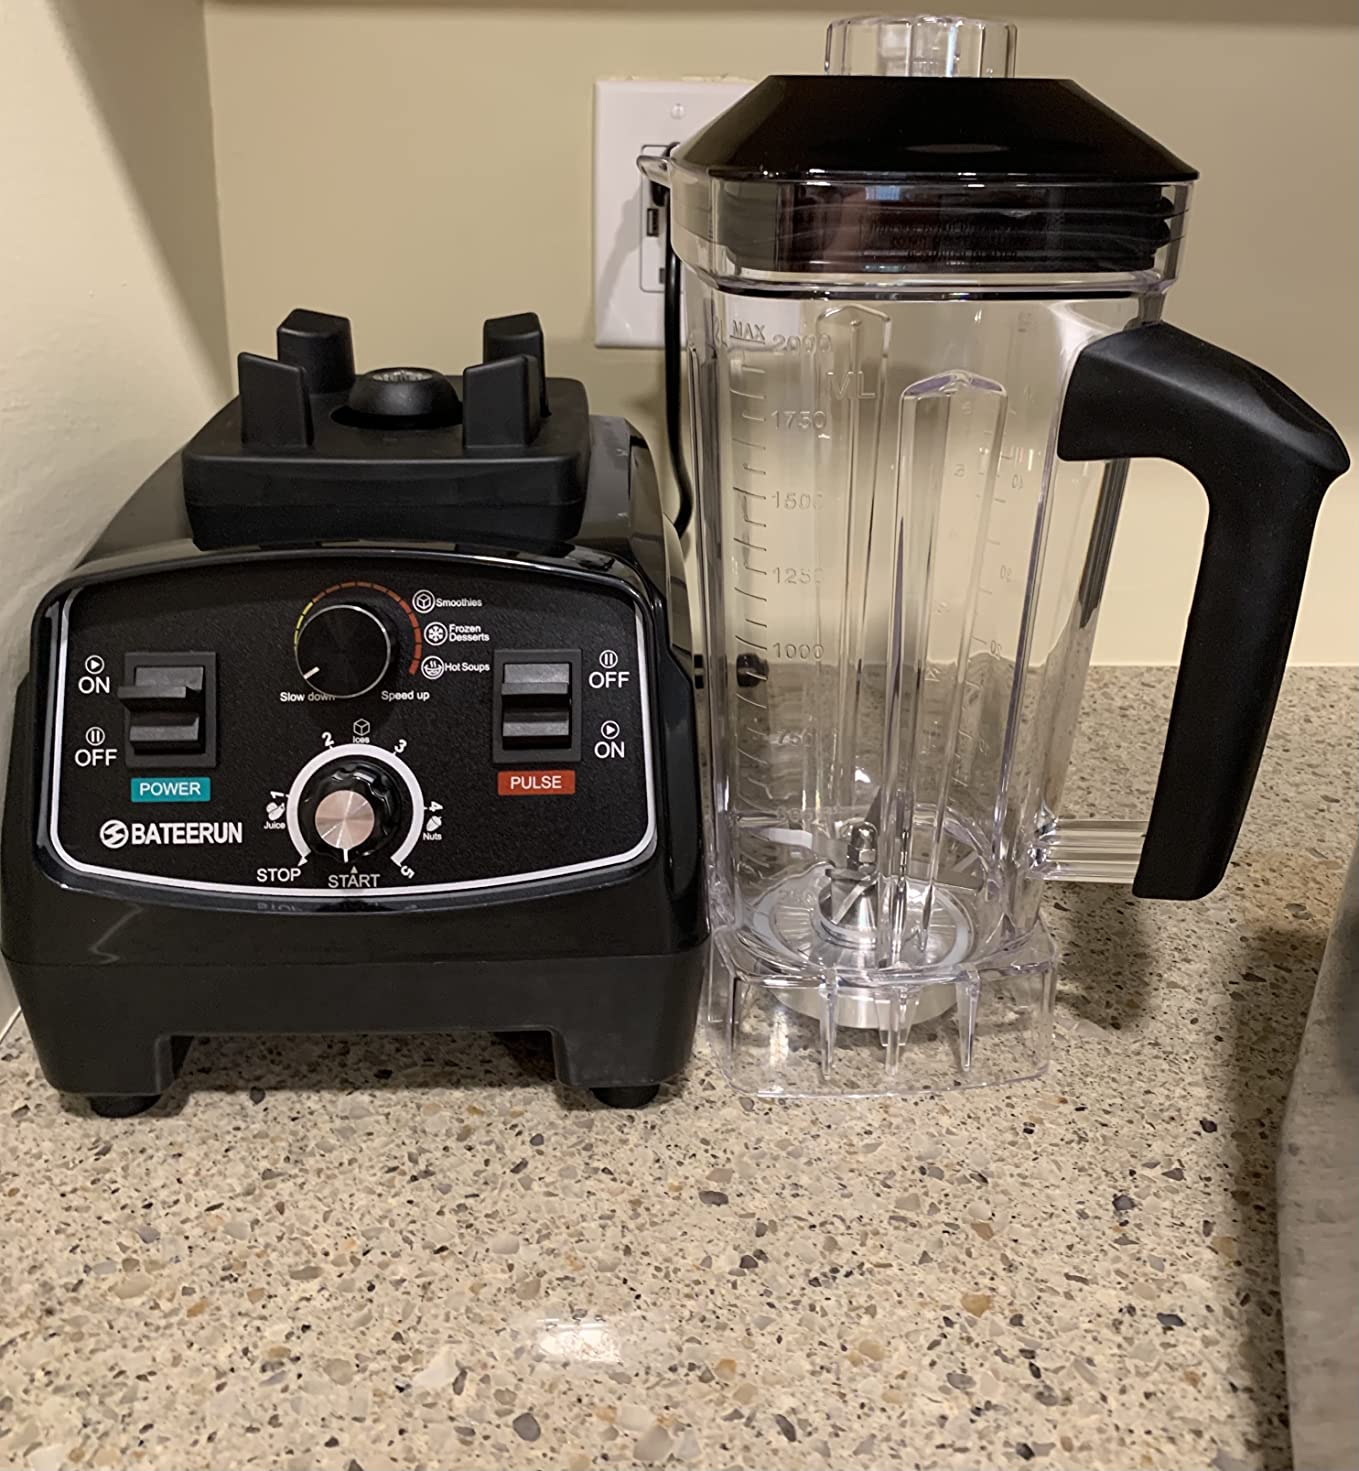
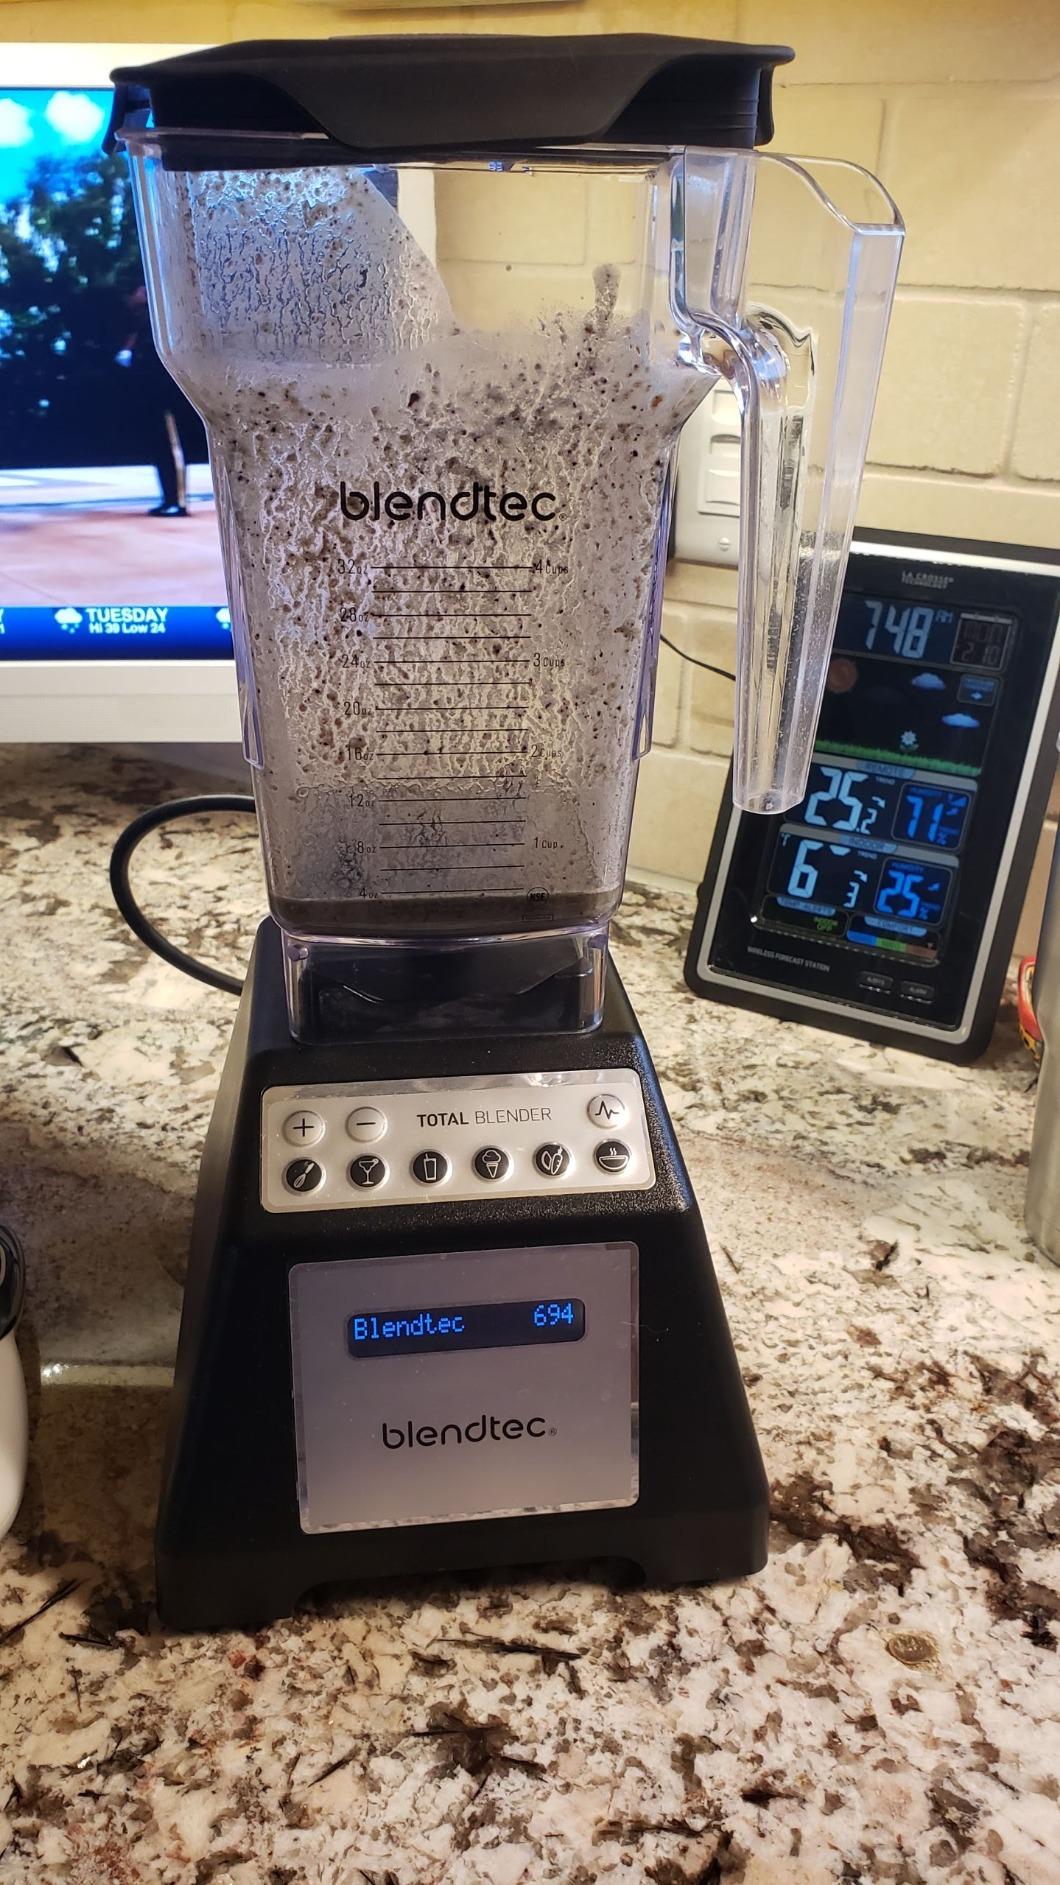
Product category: items_blender
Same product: no